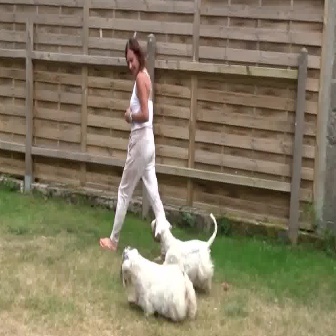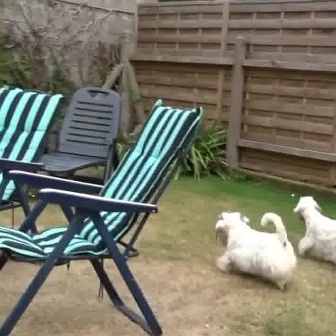
  Please identify the target specified by the bounding box [119,244,196,320] in the first image and locate it in the second image. Return the coordinates in [x_min,y_min,x_max,y_max] format.
Answer: [213,208,295,290]